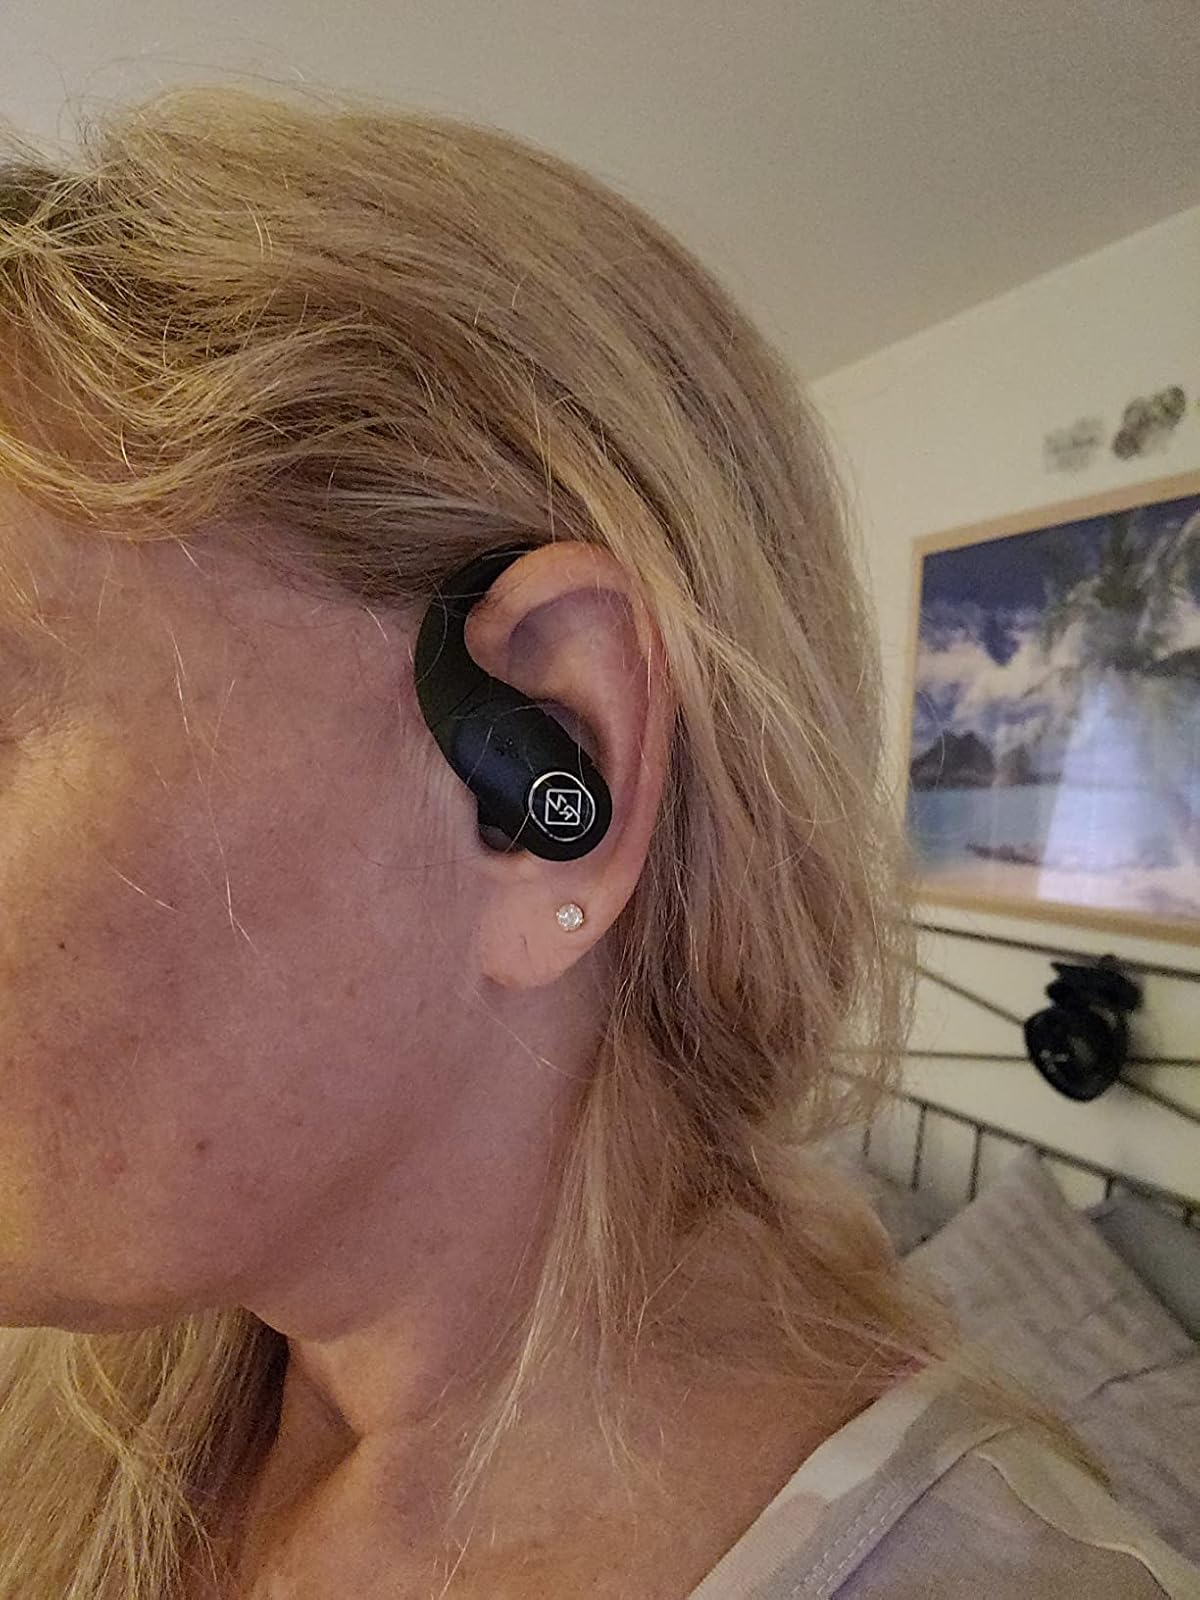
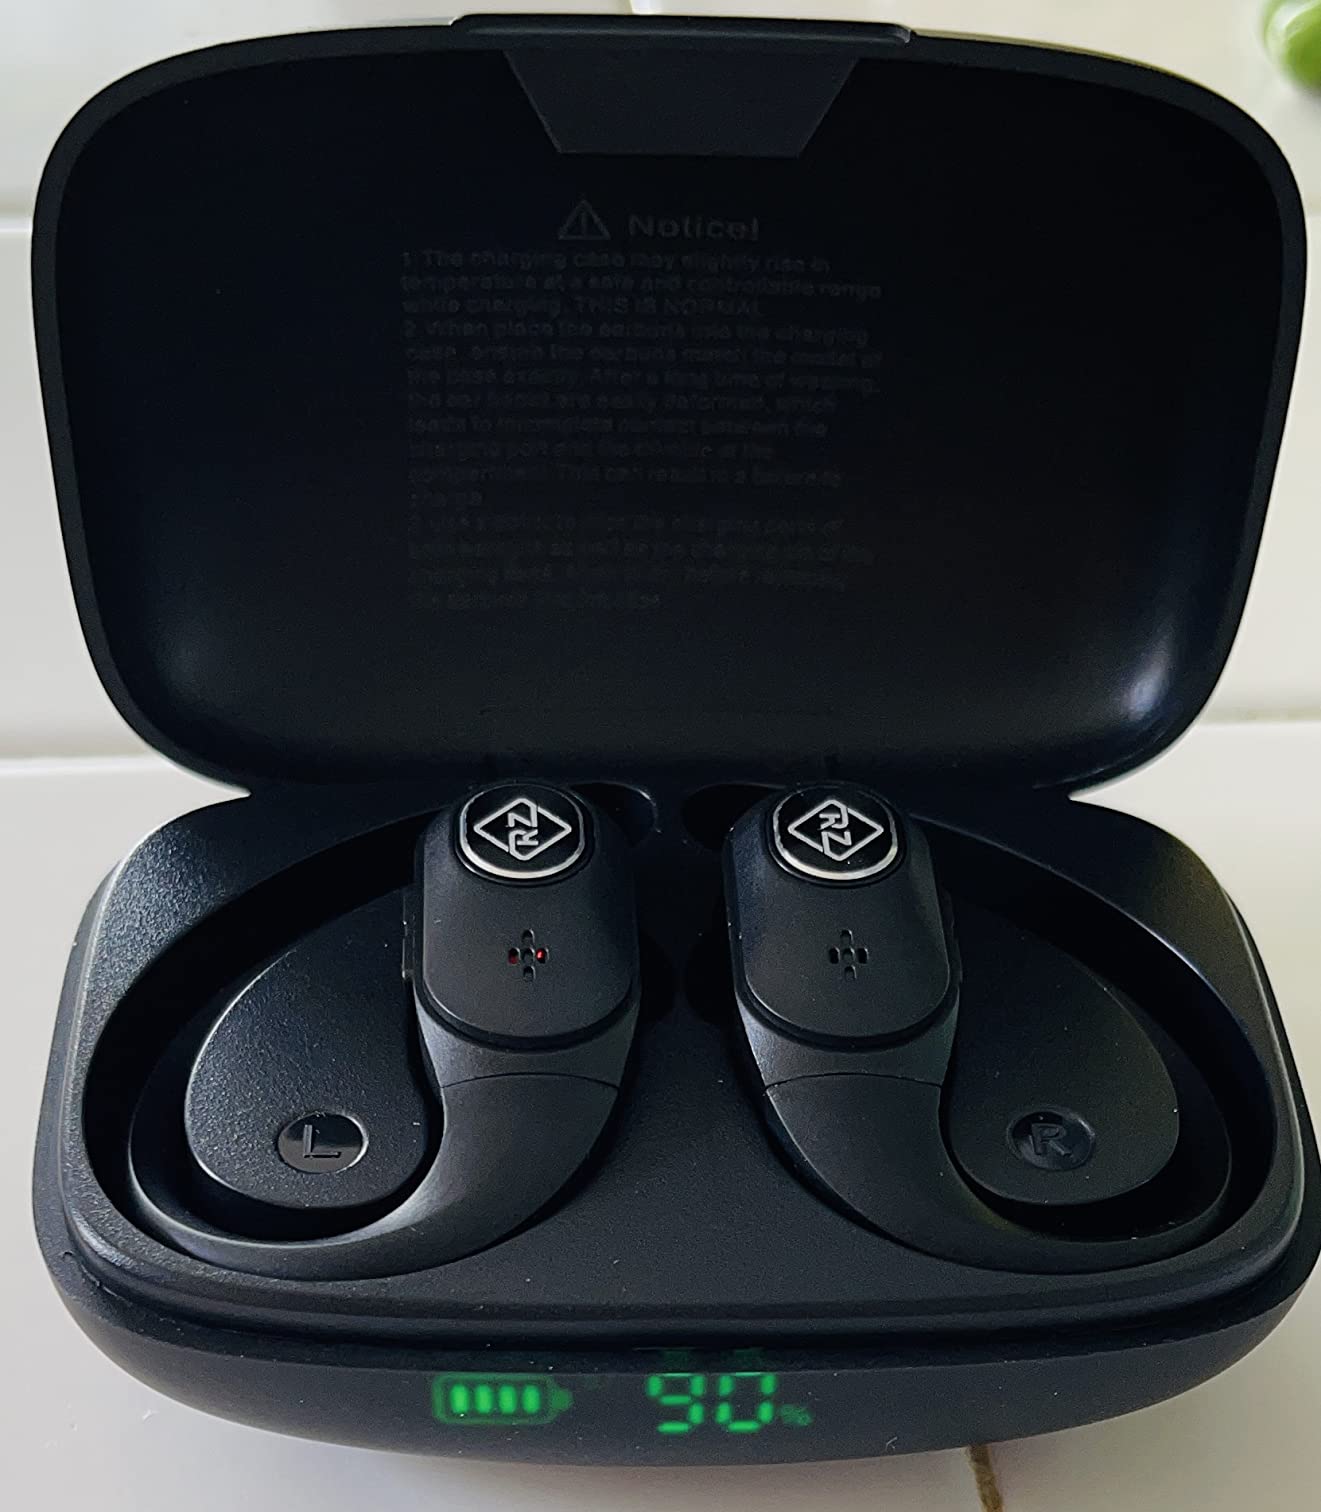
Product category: earbuds
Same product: no